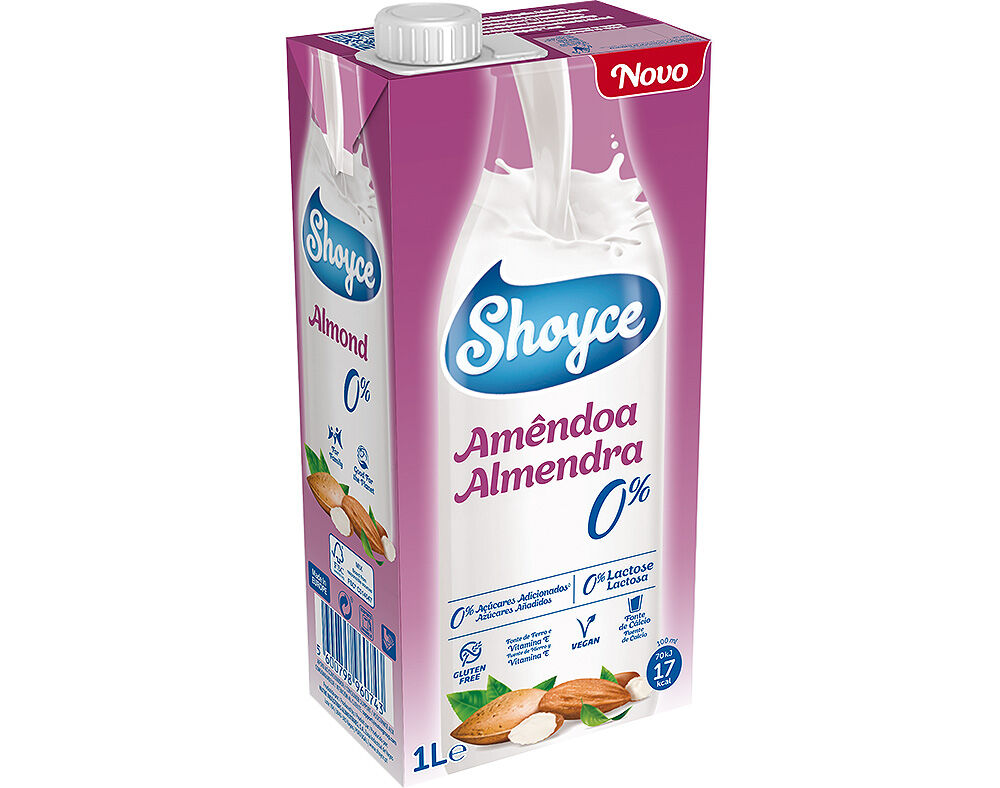
Waste category: cardboard